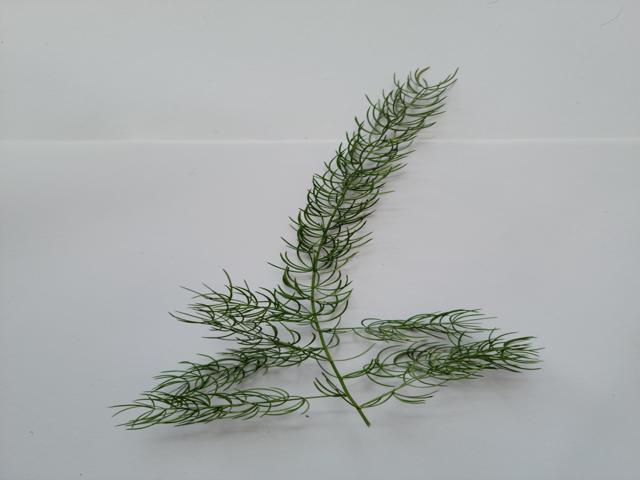
Plant: shotomuli